Geology of Tasmania

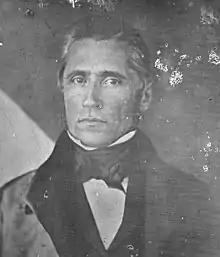
Paweł Strzelecki who explored Tasmania and studied its geology in the 1840s.

Active seismic exploration reveals the nature of the deep crust. It shows that the Tyennan block plumbs the depth to the moho which is about 33 km underneath. The Tyennan Block slopes below the Adamsfield-Jubilee Element. Under the Tasmania Basin the block is stretched, with faults in to several large blocks that have tilted down. Above these the Adamsfield-Jubilee Element sediments have filled in the topography. Below the north east element the moho is 36 km deep with alternating seismically fast and slow rocks in the mid crust.